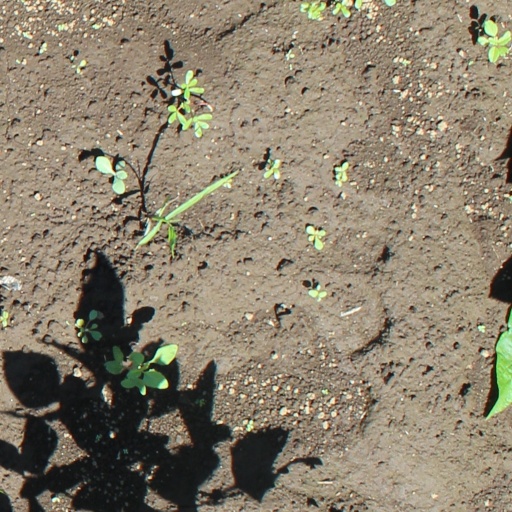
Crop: soybean